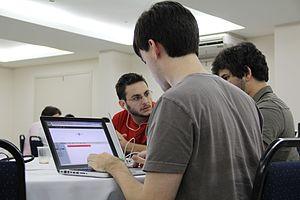
Le management de la créativité vise à améliorer l'inventivité des membres d’une organisation. Cette amélioration est possible grâce à l'utilisation d'outils, permettant d’augmenter la créativité d’une personne ou d'un groupe de travail. L'objectif est de favoriser le développement de projets innovant.
Startup Weekend est un événement entrepreneurial se déroulant généralement le weekend, dont le but est de rassembler différents acteurs pour suggérer des idées de nouvelles entreprises, former des équipes autour de ces idées, et de développer un prototype de démonstration de celles-ci, à la fin des 54 heures. En décembre 2016, Startup Weekend était présent dans 135 pays, impliquant plus de 210 000 entrepreneurs.